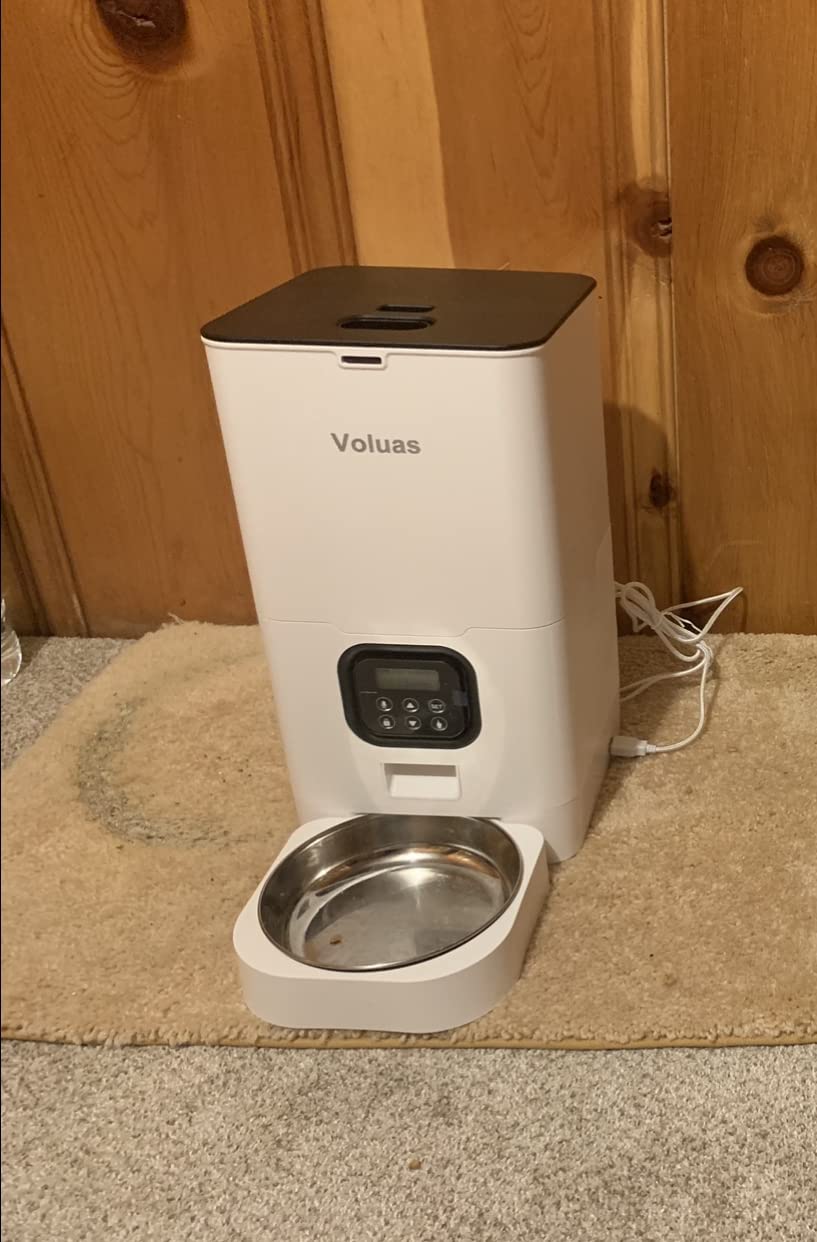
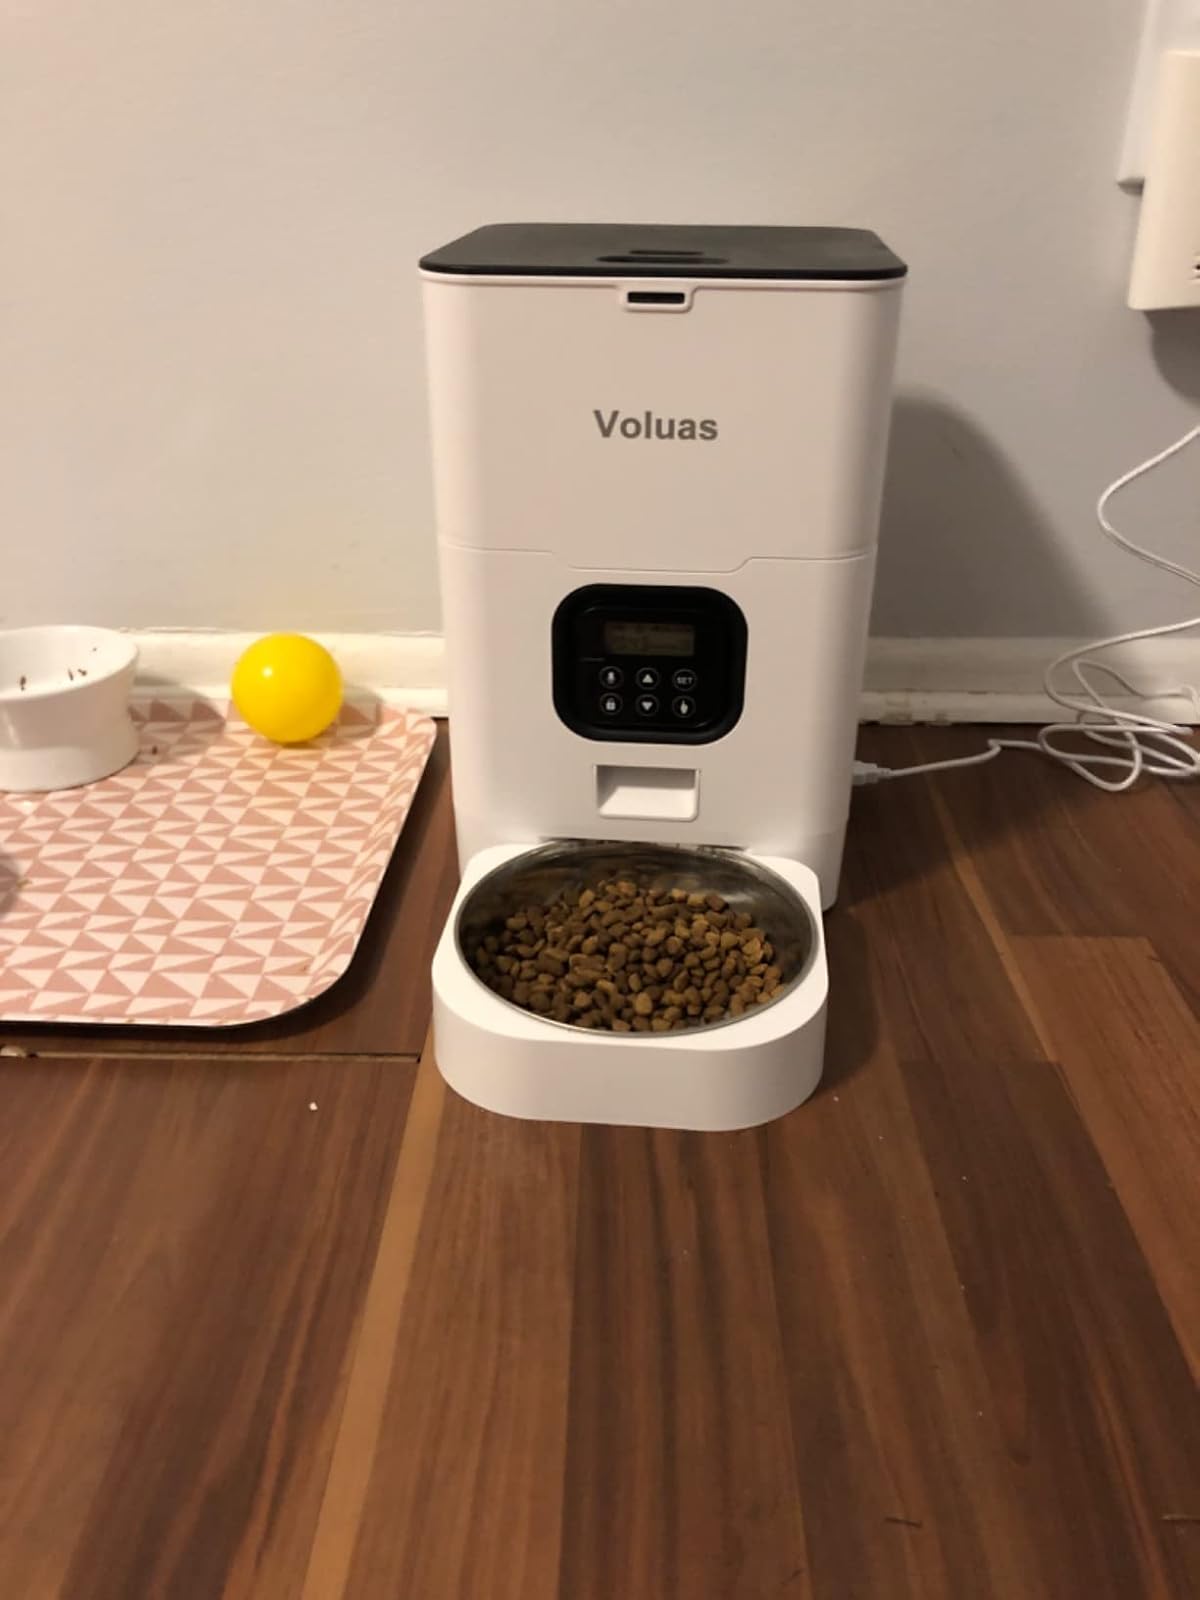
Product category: items_feeder
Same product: yes